New Guinea singing dog

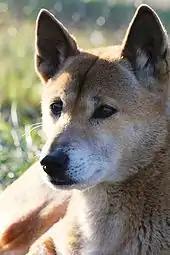
A New Guinea singing dog at the Conservators Center in North Carolina.

The New Guinea singing dog possesses an annual seasonality, and if not impregnated will have a second estrus within a few weeks after the end of the first. Sometimes they will have a third. Males in captivity often participate in raising the pups, including the regurgitation of food. Female New Guinea singing dogs are protective of their young and will aggressively attack their male counterpart if they suspect he poses a danger to the pups. During the first breeding season following their birth, especially if there is a potential mate present, pups are often aggressively attacked by the same-sex parent.